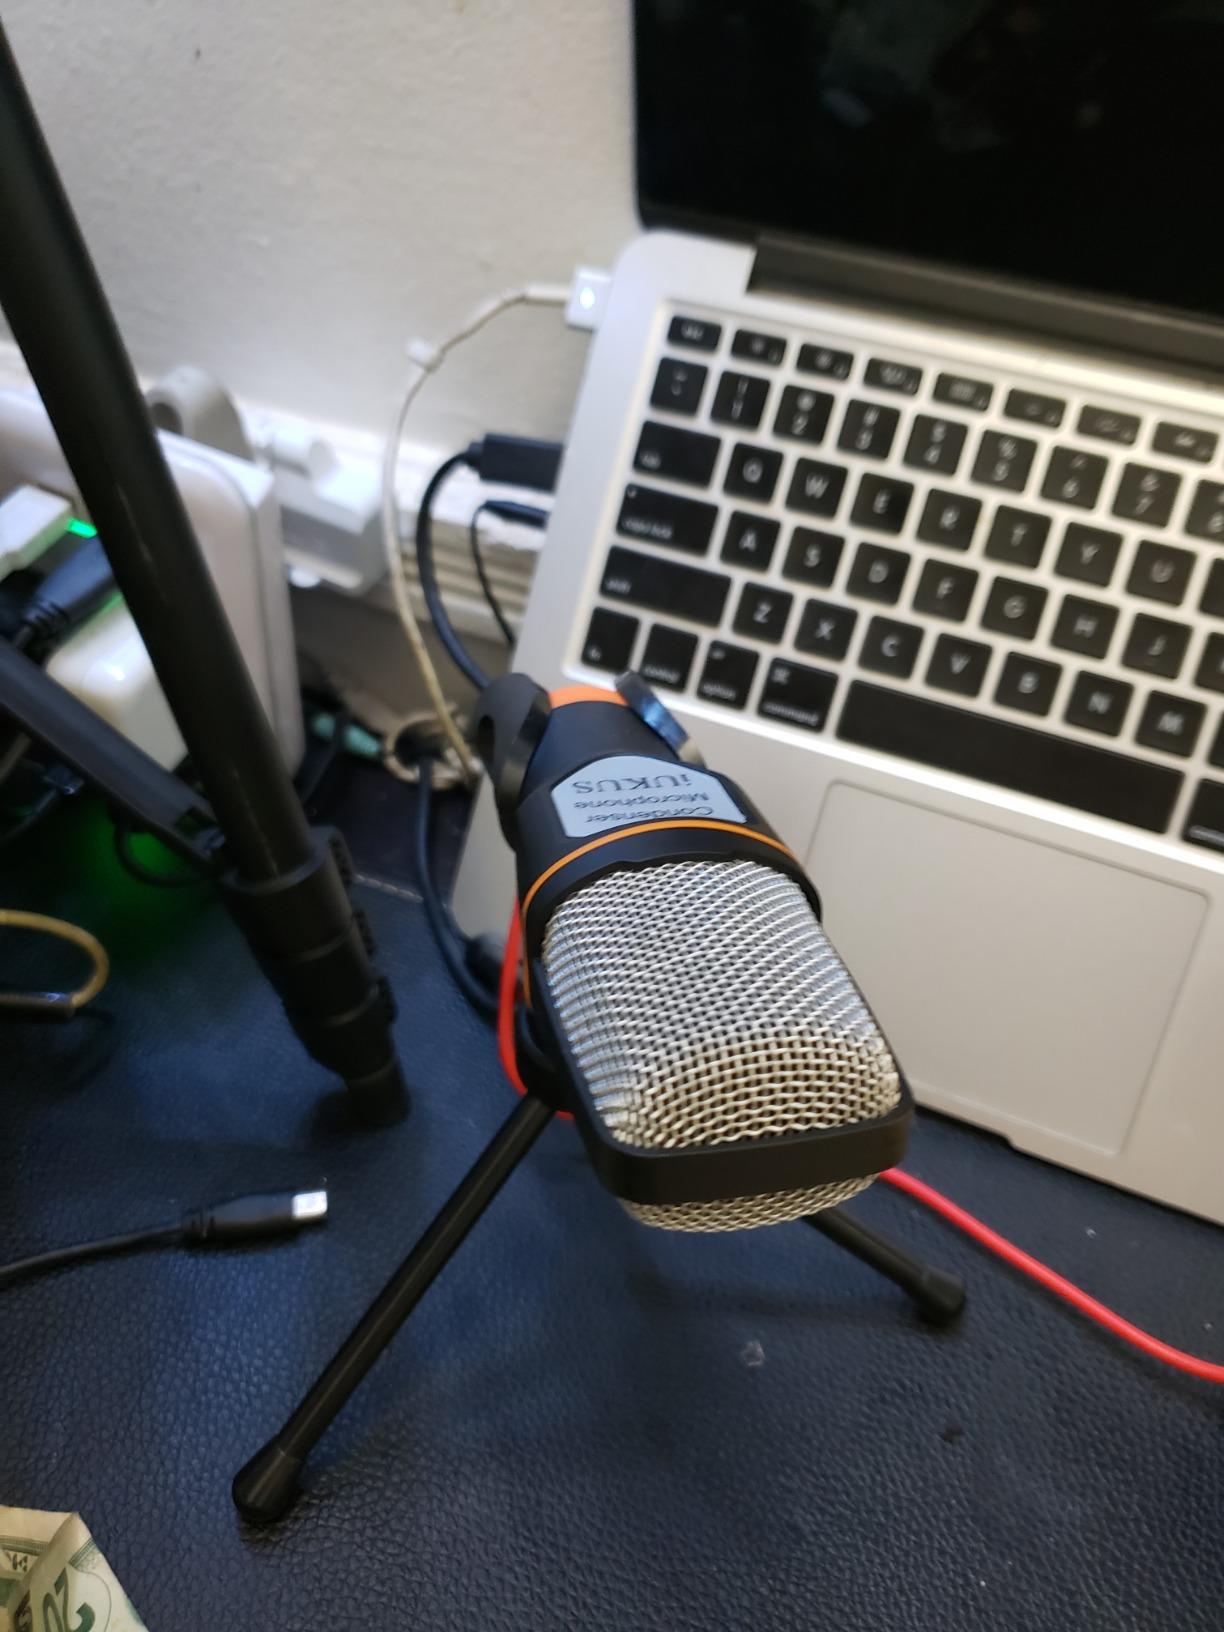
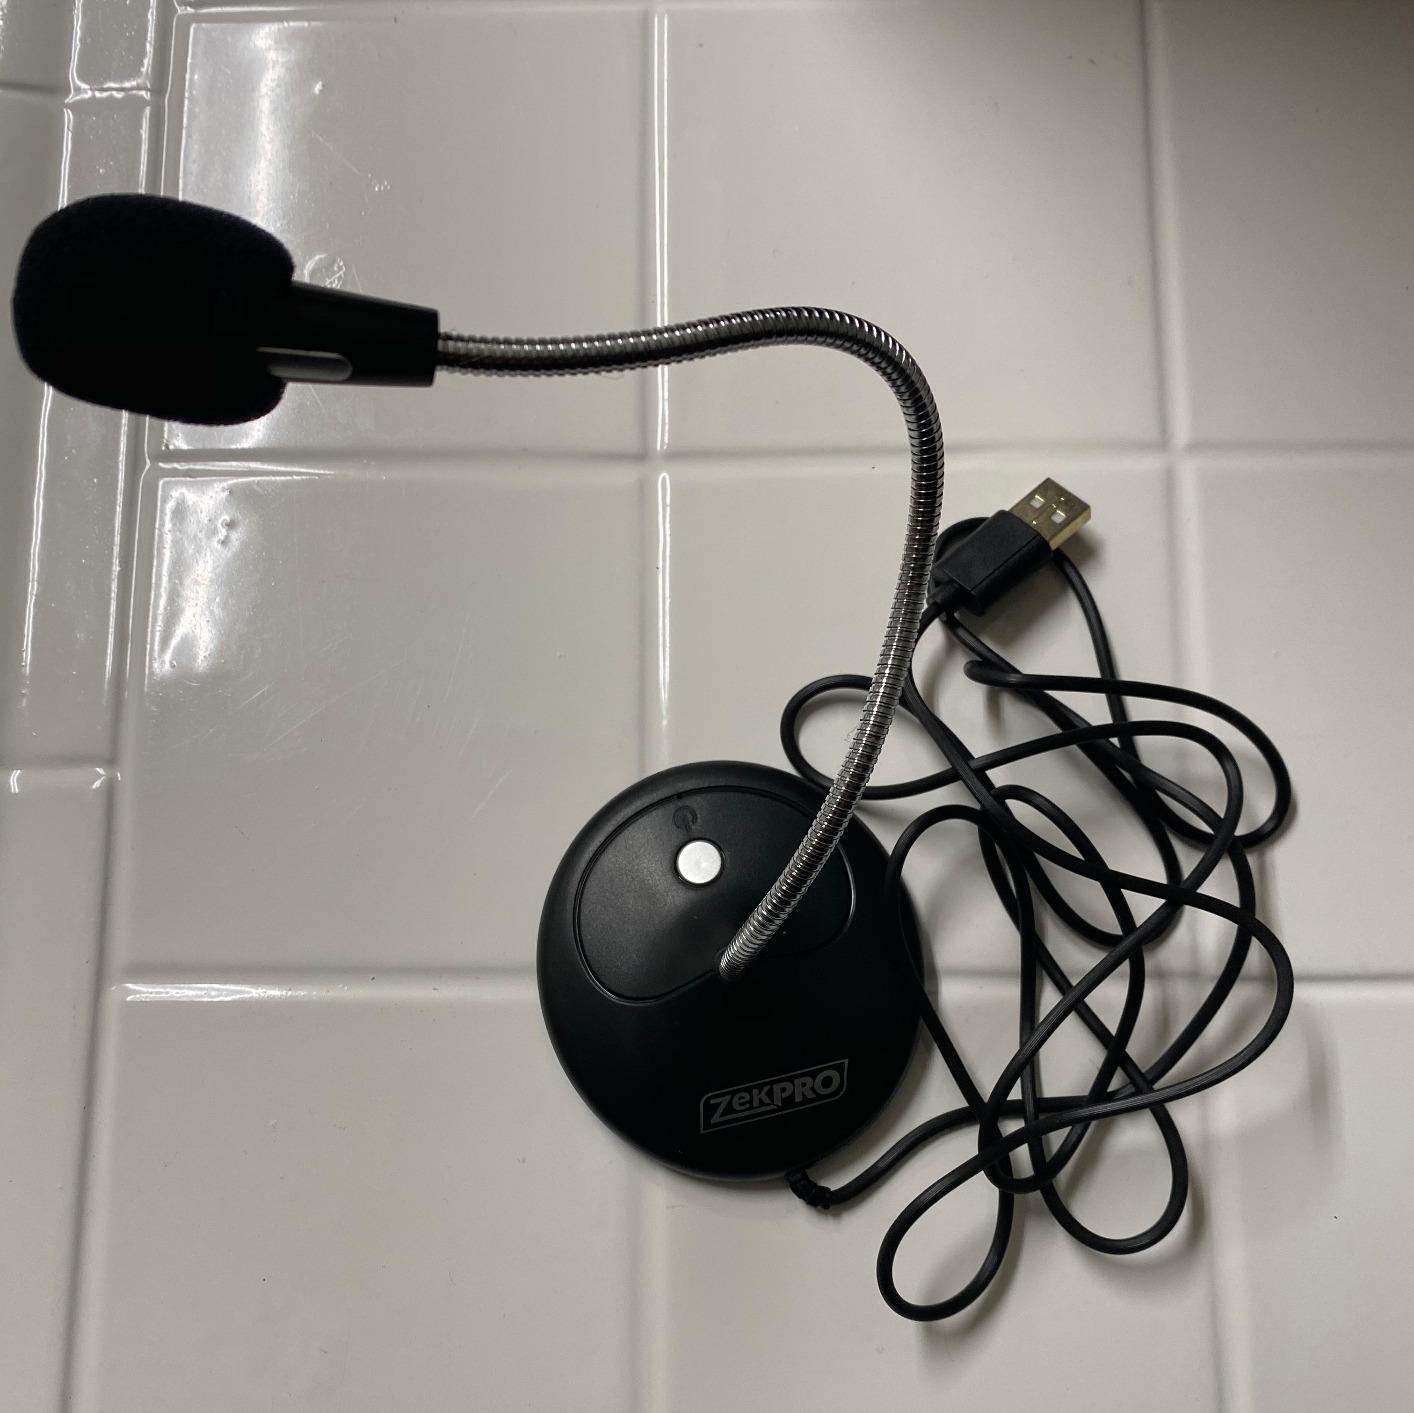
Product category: microphone
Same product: no